Fontana delle Tartarughe

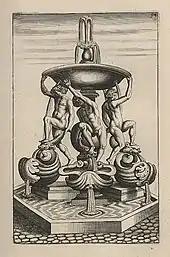
A copy of an engraving of the fountain made in 1664. It does not show the turtles, which were added in 1658 or 1659 when the fountain was restored.

The Fontana delle Tatarughe, like all Renaissance fountains, was designed to supply drinking water to the Roman population. It was one of a group of eighteen new fountains built in Rome in the sixteenth century following the restoration of a ruined first century Roman aqueduct, the Acqua Vergine, by Pope Gregory XIII.